Jastro Building

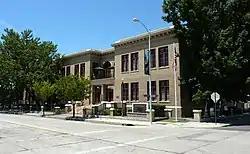

The Jastro Building, also known as the Standard Oil Building, is a historic office building in Bakersfield, California. The structure was placed on the National Register of Historic Places (NRHP) on September 22, 1983.